Utoro, Uji

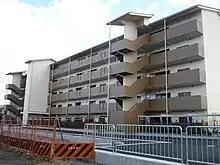
The first new apartment building, around when residents were beginning to move in (January 2, 2018)

Around that time, negotiations with the Japanese government began to progress after decades of stalling. In December 2007, the Japanese government founded the Council for Improving Living Environment of Utoro District. In 2008, the Uji government conducted a census in the area for the first time, and found that 179 people from 71 households were living there. In February 2011, the residents and Council announced they had agreed on a plan to construct medical facilities and flood protection infrastructure in the area. In January 2012, the residents and the Council agreed on a plan to improve conditions in the area. The Uji government would fund the preparation of new public housing. Much of the funding for initial improvements was raised by a South Korean non-profit. In 2016, the city began tearing down old houses. Construction on an apartment building for 40 families began that year. The building was completed in January 2018, and the residents moved in. One more building for 12 households was completed in 2023.